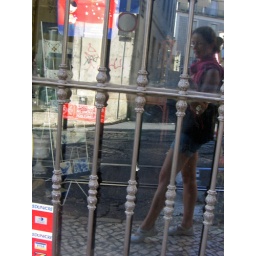
me taking a pic with the reflection of me in a window shop in some Lisbonne street